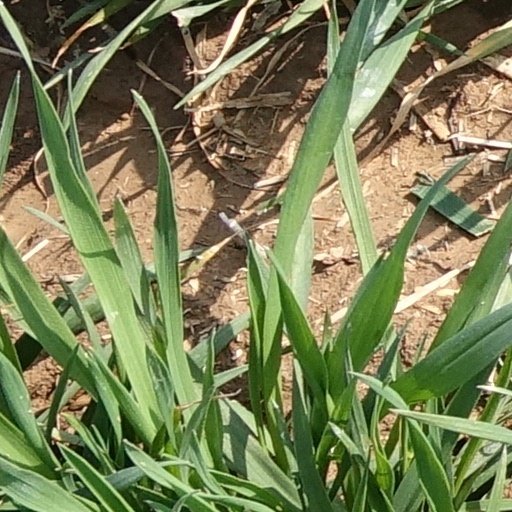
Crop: wheat